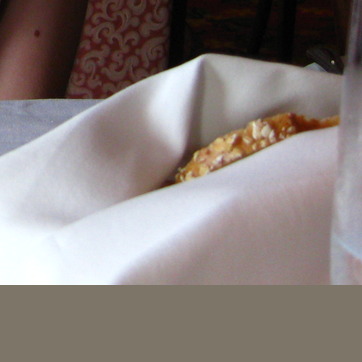
Material: food